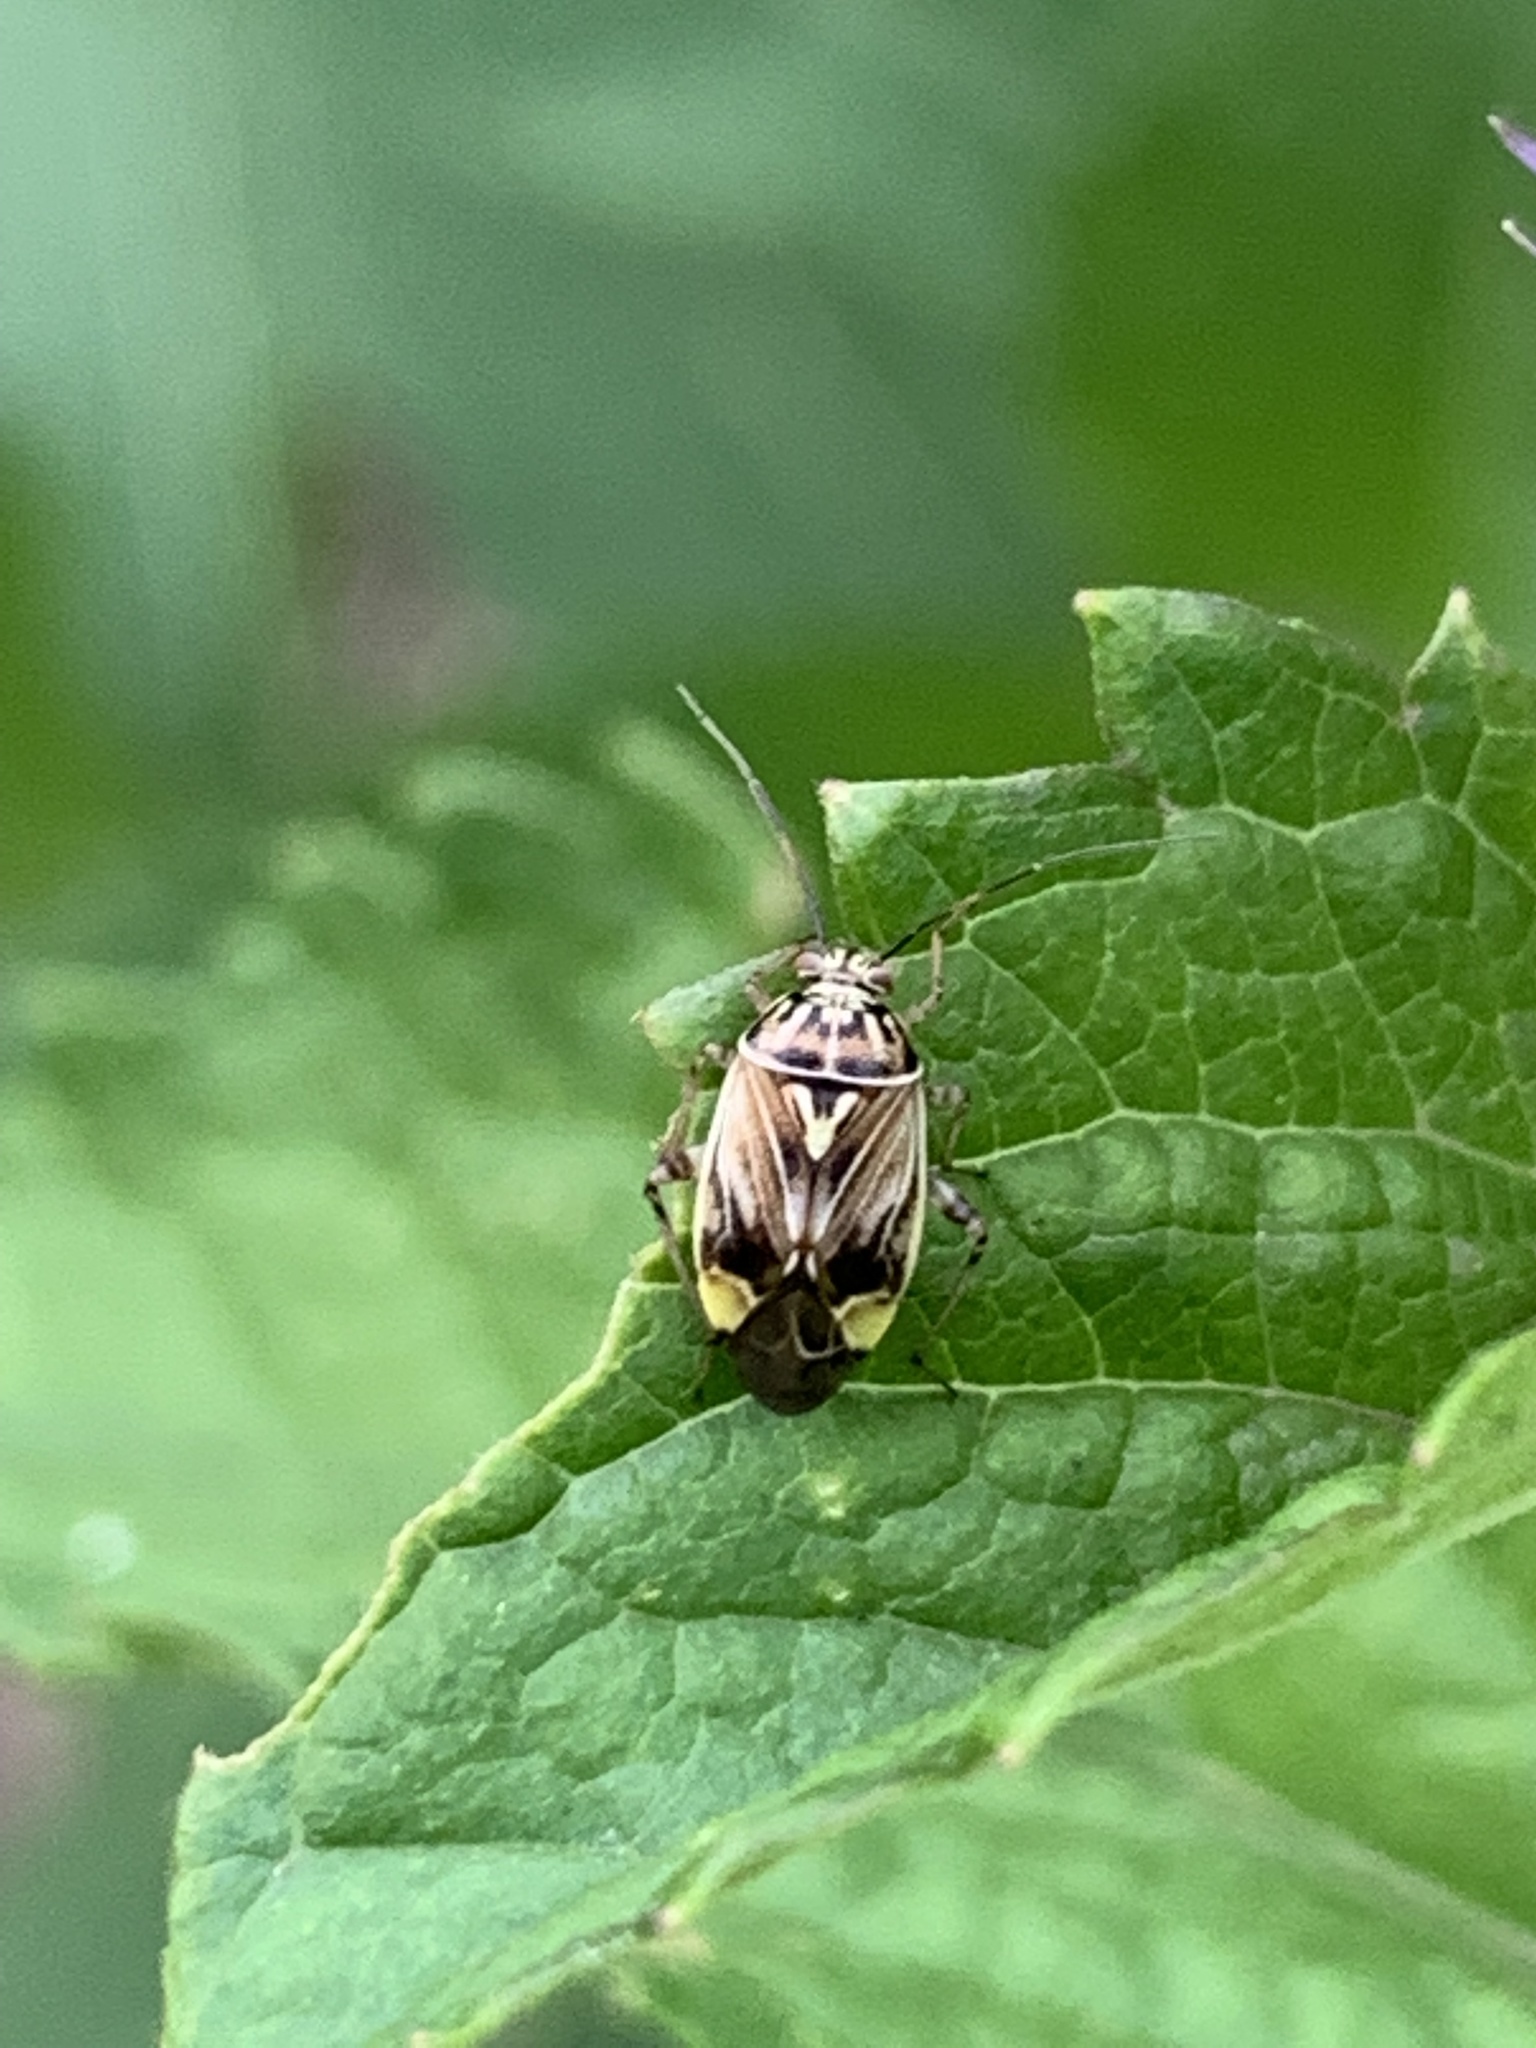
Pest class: lygus_bug